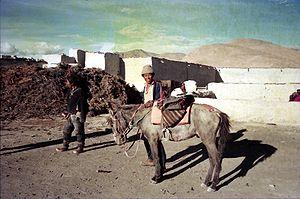
Tingri ou Dingri ou Dhingri, nom officiel en chinois, Gangga zhen est un bourg-canton située dans le Xian de Tingri, dans la région autonome du Tibet, à une altitude d'environ 4300 mètres. Sa population est de 523 habitants.
Le poney tibétain est une race de poney du Tibet. Très répandu, il est source d'orgueil et de prestige pour son propriétaire.